Waterstones

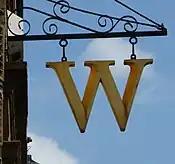
Early versions of shop signage were gold in colour

The chain was founded in 1982 by Tim Waterstone after he took a £6,000 redundancy payout from WHSmith. He set up his first shop in Old Brompton Road, Kensington with the ambition of creating a "different breed of bookshop", using techniques he had seen in the United States. He used literary authors in front-of-shop displays and employed highly literate staff.